Gazelle Peninsula

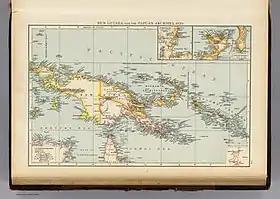
Map of New Guinea, Papuan Archipelgao, 1895

The Gazelle Peninsula is a large peninsula in northeastern East New Britain, Papua New Guinea located on the island of New Britain within the Bismarck Archipelago, situated in the southwestern Pacific Ocean.